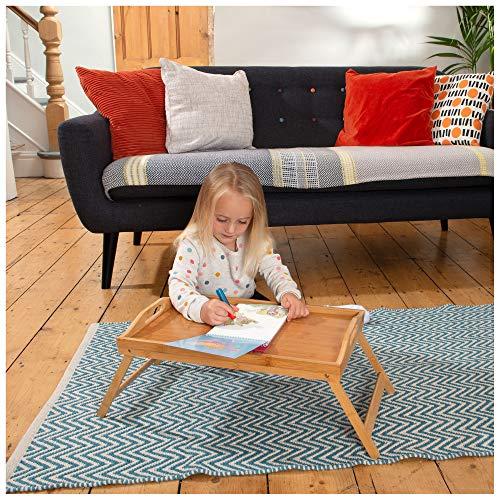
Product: Galt Toys, Water Magic - Fairy Friends
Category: Toys & Games | Arts & Crafts | Craft Kits | Paint with Water Kits
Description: Preschoolers love making pictures appear as if by magic with the Galt Toys Water Magic Fairy Friends activity pad.
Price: $7.90
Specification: ProductDimensions:5.8x0.8x10.4inches|ItemWeight:3.52ounces|ShippingWeight:7.8ounces(Viewshippingratesandpolicies)|DomesticShipping:ItemcanbeshippedwithinU.S.|InternationalShipping:ThisitemcanbeshippedtoselectcountriesoutsideoftheU.S.LearnMore|ASIN:B00IPEZQ84|Itemmodelnumber:1004399|Manufacturerrecommendedage:36months-7years